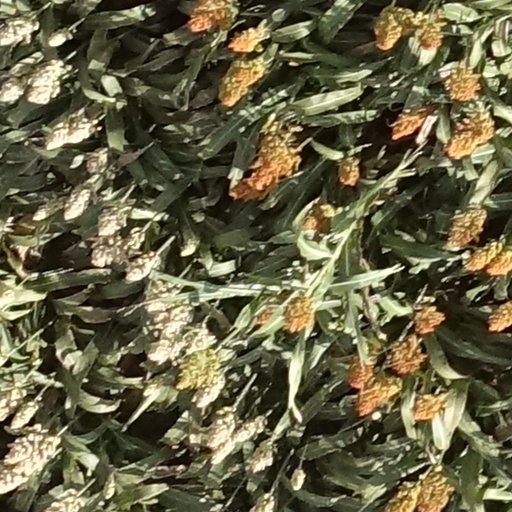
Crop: sorghum